Death of Ricky Reel

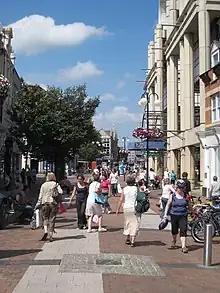
Clarence Street in Kingston, which Reel visited shortly before his death

The initial report ruled that Reel's was an accidental death, which had occurred due to him falling into the river while urinating, and the case was closed. This was based on the fact Reel's trouser fly button was undone when his body was recovered. The family repeatedly requested that this be reviewed and accused the investigators of neglect of duty. Due to this pressure, Kingston Police referred the case to the Police Complaints Authority (PCA) in January 1998, with the Metropolitan Police's head of Kingston, Superintendent Peter Lally, stating "There are no suspicious circumstances at all but because of the allegations we have asked the PCA to investigate. I am quite satisfied with police actions on this case." Detective SuperIntendent Bob Moffat, who led the investigation, said there was "bundles of evidence" that Reel had died from an accidental fall into the river.